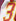
Number: 3